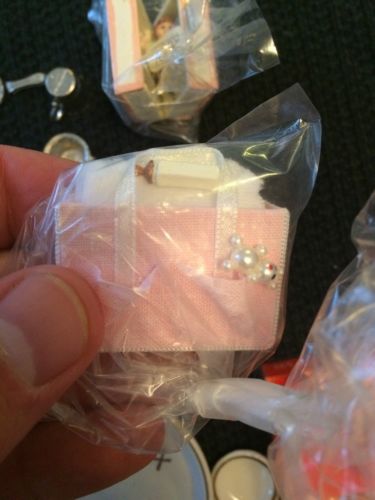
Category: toaster